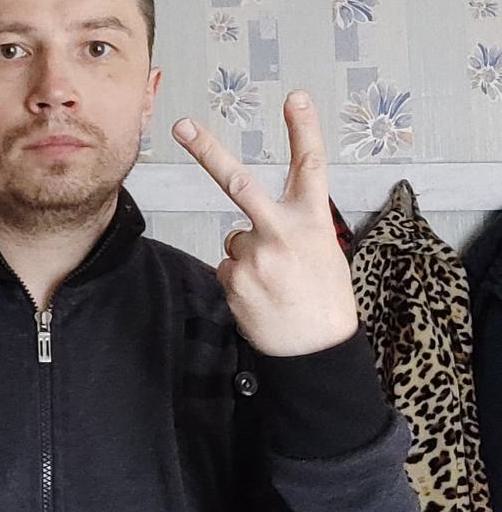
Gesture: peace_inverted